Ruth L. Bennett

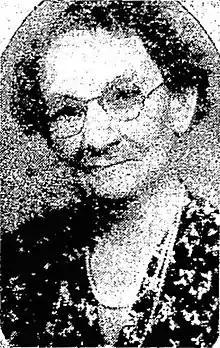
Bennett at age 81

Ruth L. Bennett (June 21, 1866 – February 24, 1947) was an American social reformer, women's club founder and the first president of the Chester, Pennsylvania branch of the National Association for the Advancement of Colored People (NAACP). She founded the Ruth L. Bennett Improvement Club, the Ruth L. Bennett Community House for Colored Women and Girls and the Wilson Nursery to help migrant black women from the southern United States who moved to Chester as part of the Great Migration. She served as president of the Pennsylvania State Federation of Negro Women's Clubs.